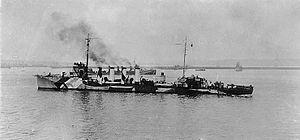
Frank Jack Fletcher, né le 29 avril 1885 à Marshalltown, Iowa, et mort le 25 avril 1973 à Bethesda, Maryland, est un amiral de la Marine des États-Unis qui a combattu pendant la guerre du Pacifique, principalement comme commandant supérieur à la mer des forces américaines, lors des batailles de la mer de Corail, de Midway, à l'attaque de Guadalcanal et à la Bataille des Salomon orientales. Il n'a plus exercé ensuite de commandements à la mer en première ligne, alors que dans les quatre batailles qu'il a livrées et dont il n'en a perdu aucune, six porte-avions japonais ont été détruits contre quatre porte-avions américains. Selon John B. Lundstrom, « Avec Fletcher, véritablement un amiral de combat, qui n'a jamais perdu une bataille, rien n'a été pardonné et très peu de choses ont été applaudies. »